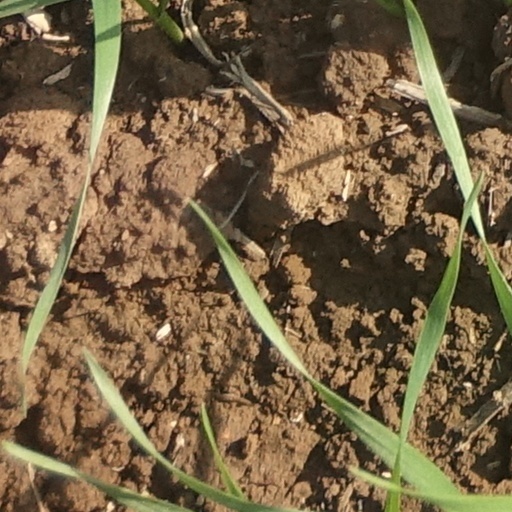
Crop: wheat